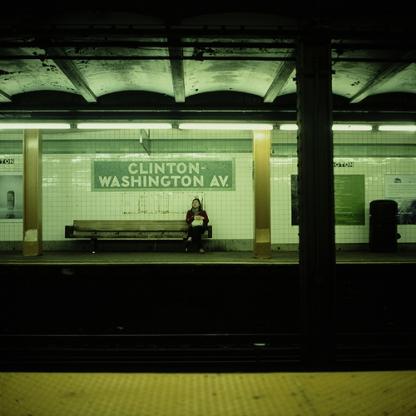
Scene: Indoor